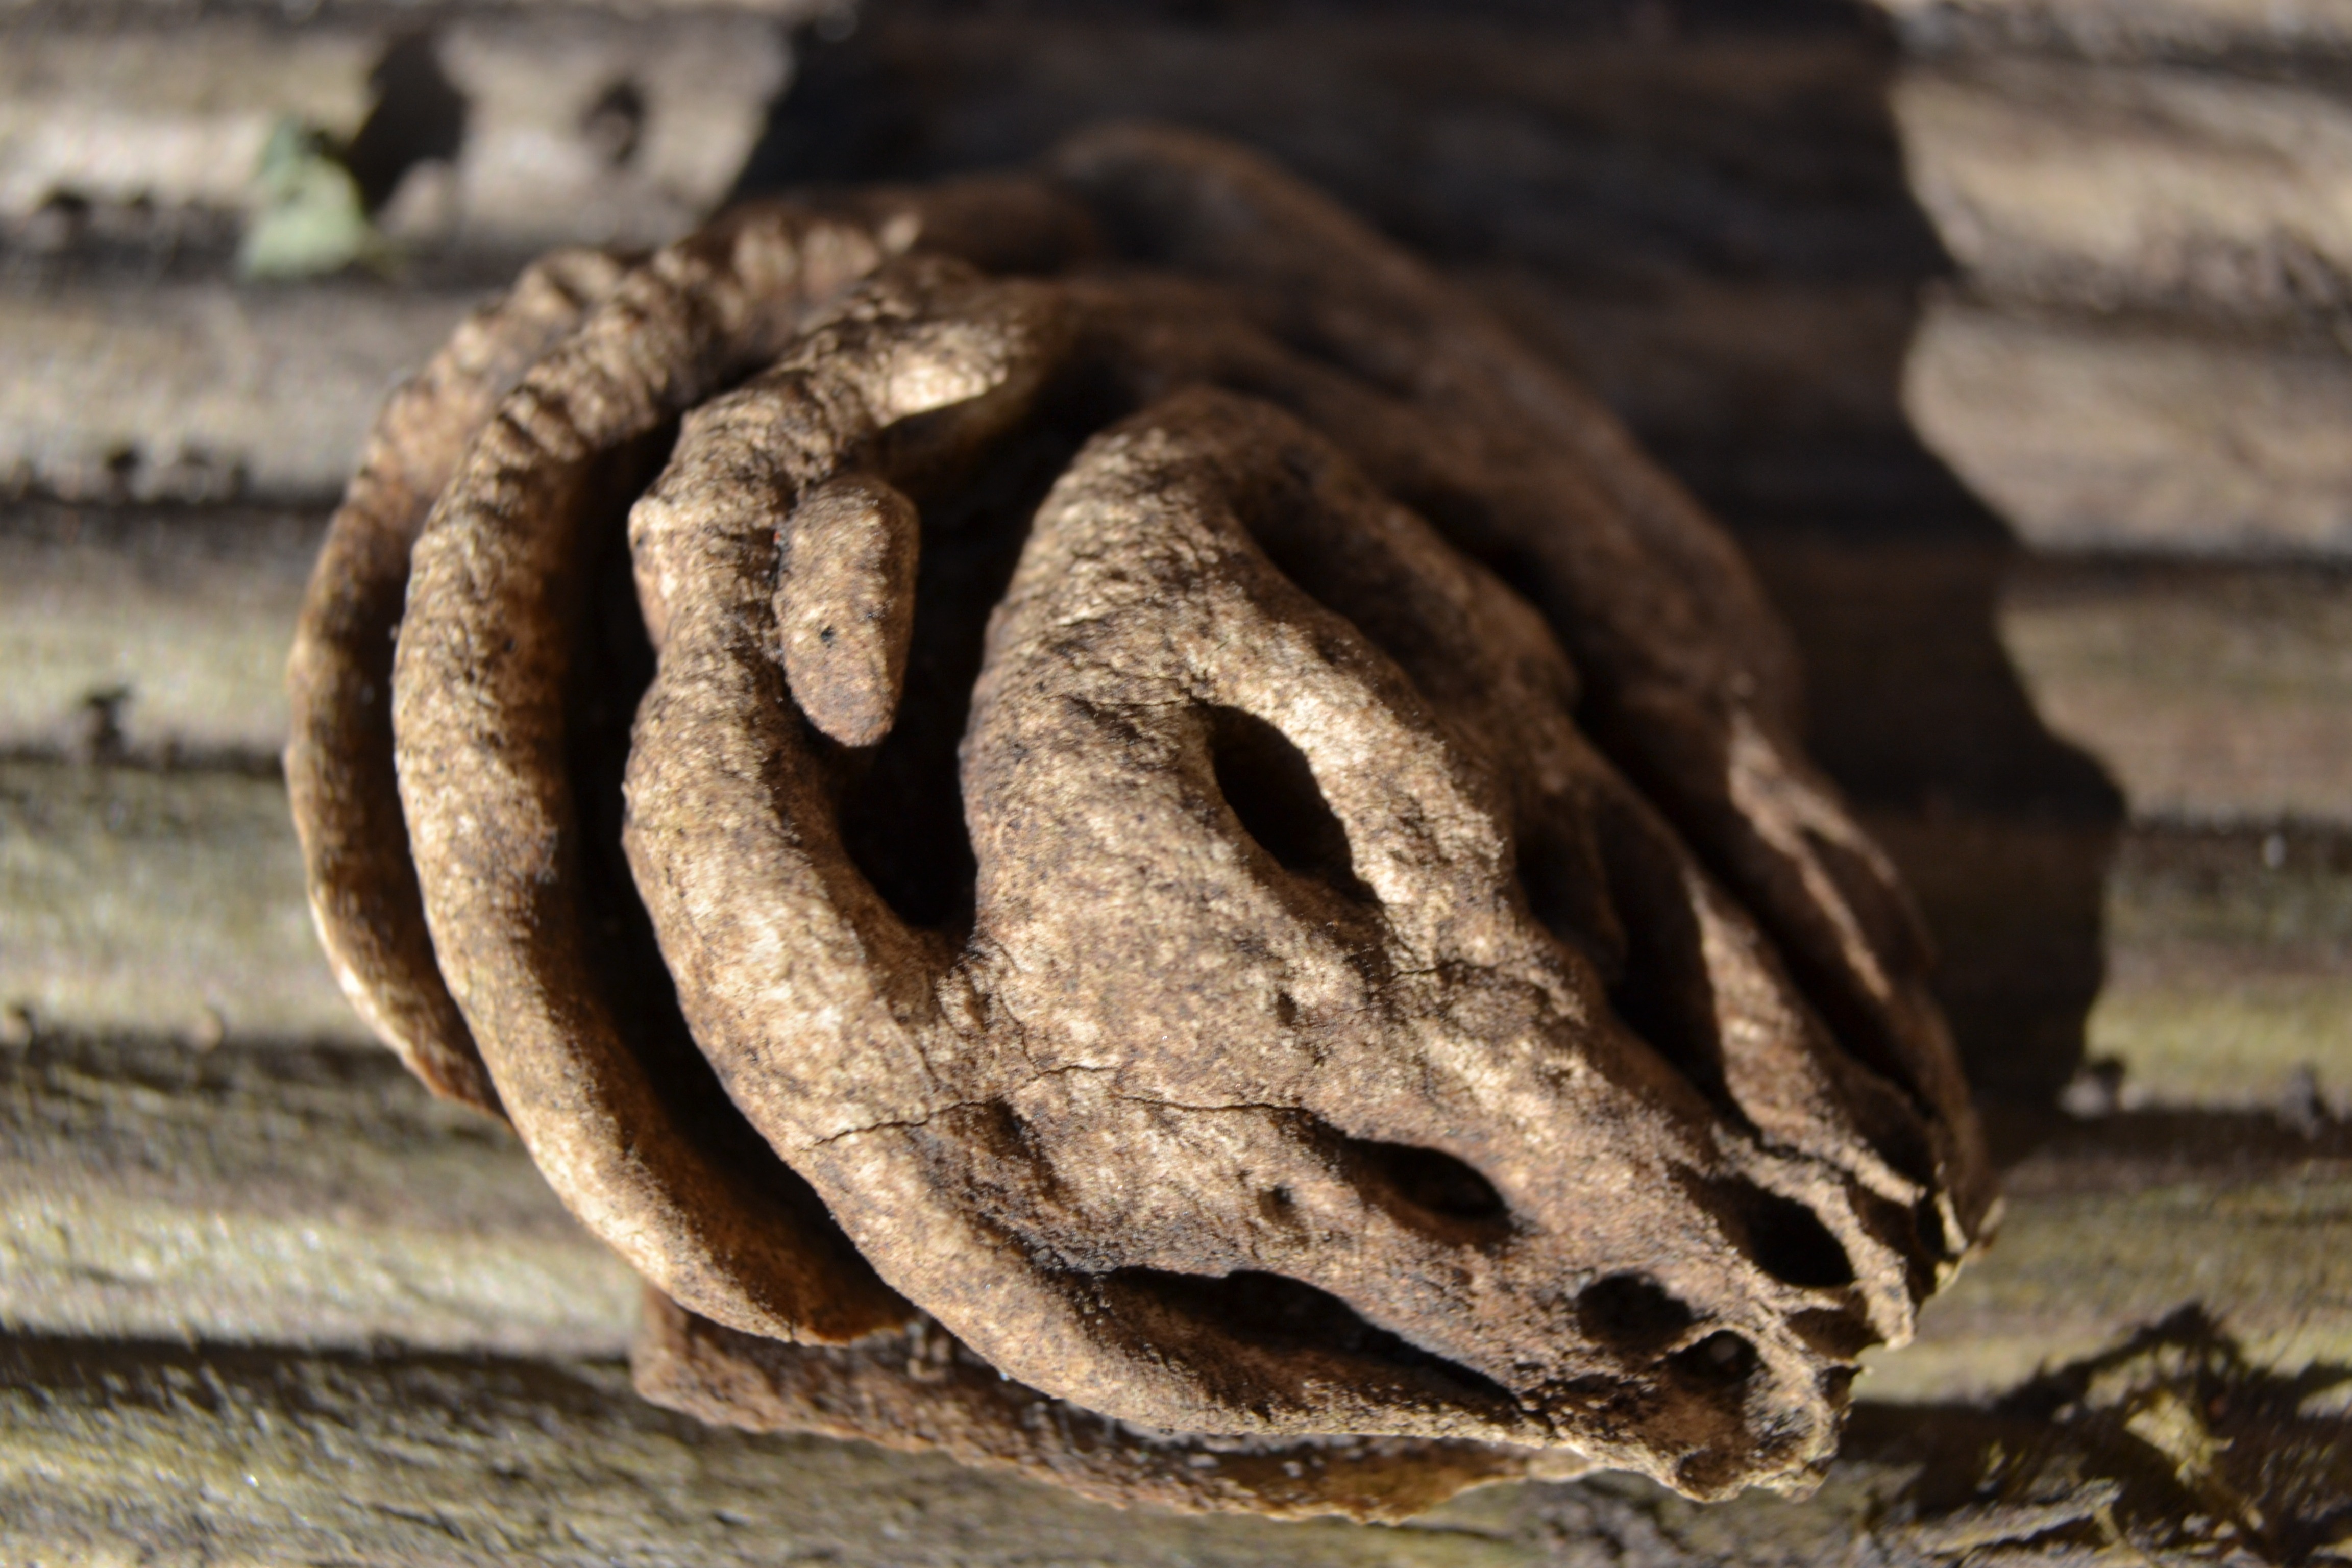
rock, wood, fruit, stone, material, close up, plum, sculpture, carving, serpent, macro photography